Eleanor Acland

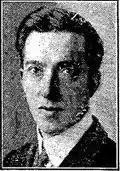
Francis Acland

Eleanor Margaret Cropper was born the daughter of Charles James Cropper and Hon. Edith Emily Holland in the Lake District. She was educated at St Leonards School. She then entered Somerville College, Oxford in 1898, graduating with a first-class degree in history in 1900. After graduating, she worked at the University Women’s Settlement in Birmingham. On 31 August 1905 she married Francis Dyke Acland, the son of a prominent Liberal Party baronet. They had three sons and one daughter. Francis Acland was to sit as a Liberal MP. Her eldest son Richard Acland also sat as a Liberal MP, and her son Geoffrey Acland also stood as a Liberal candidate. The other children were Cuthbert Henry Dyke Acland, who was High Sheriff of Westmorland, and Eleanor Edith Dyke Acland, who died in 1923 aged 10 in a road accident at the gates to their country house of Killerton in Devon.